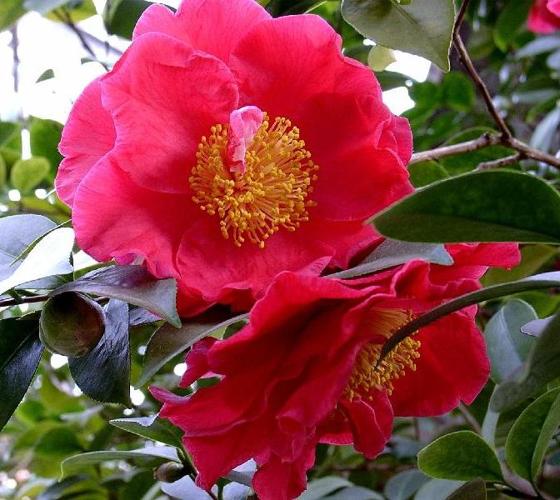
Label: camellia